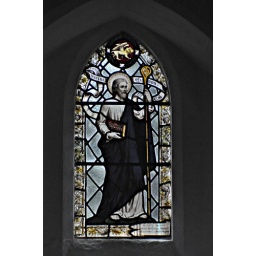
In memory of David John and Emily Morgan.this window is in St Pauls church in Bentley,Kelvedon Hatch, Essex, England.